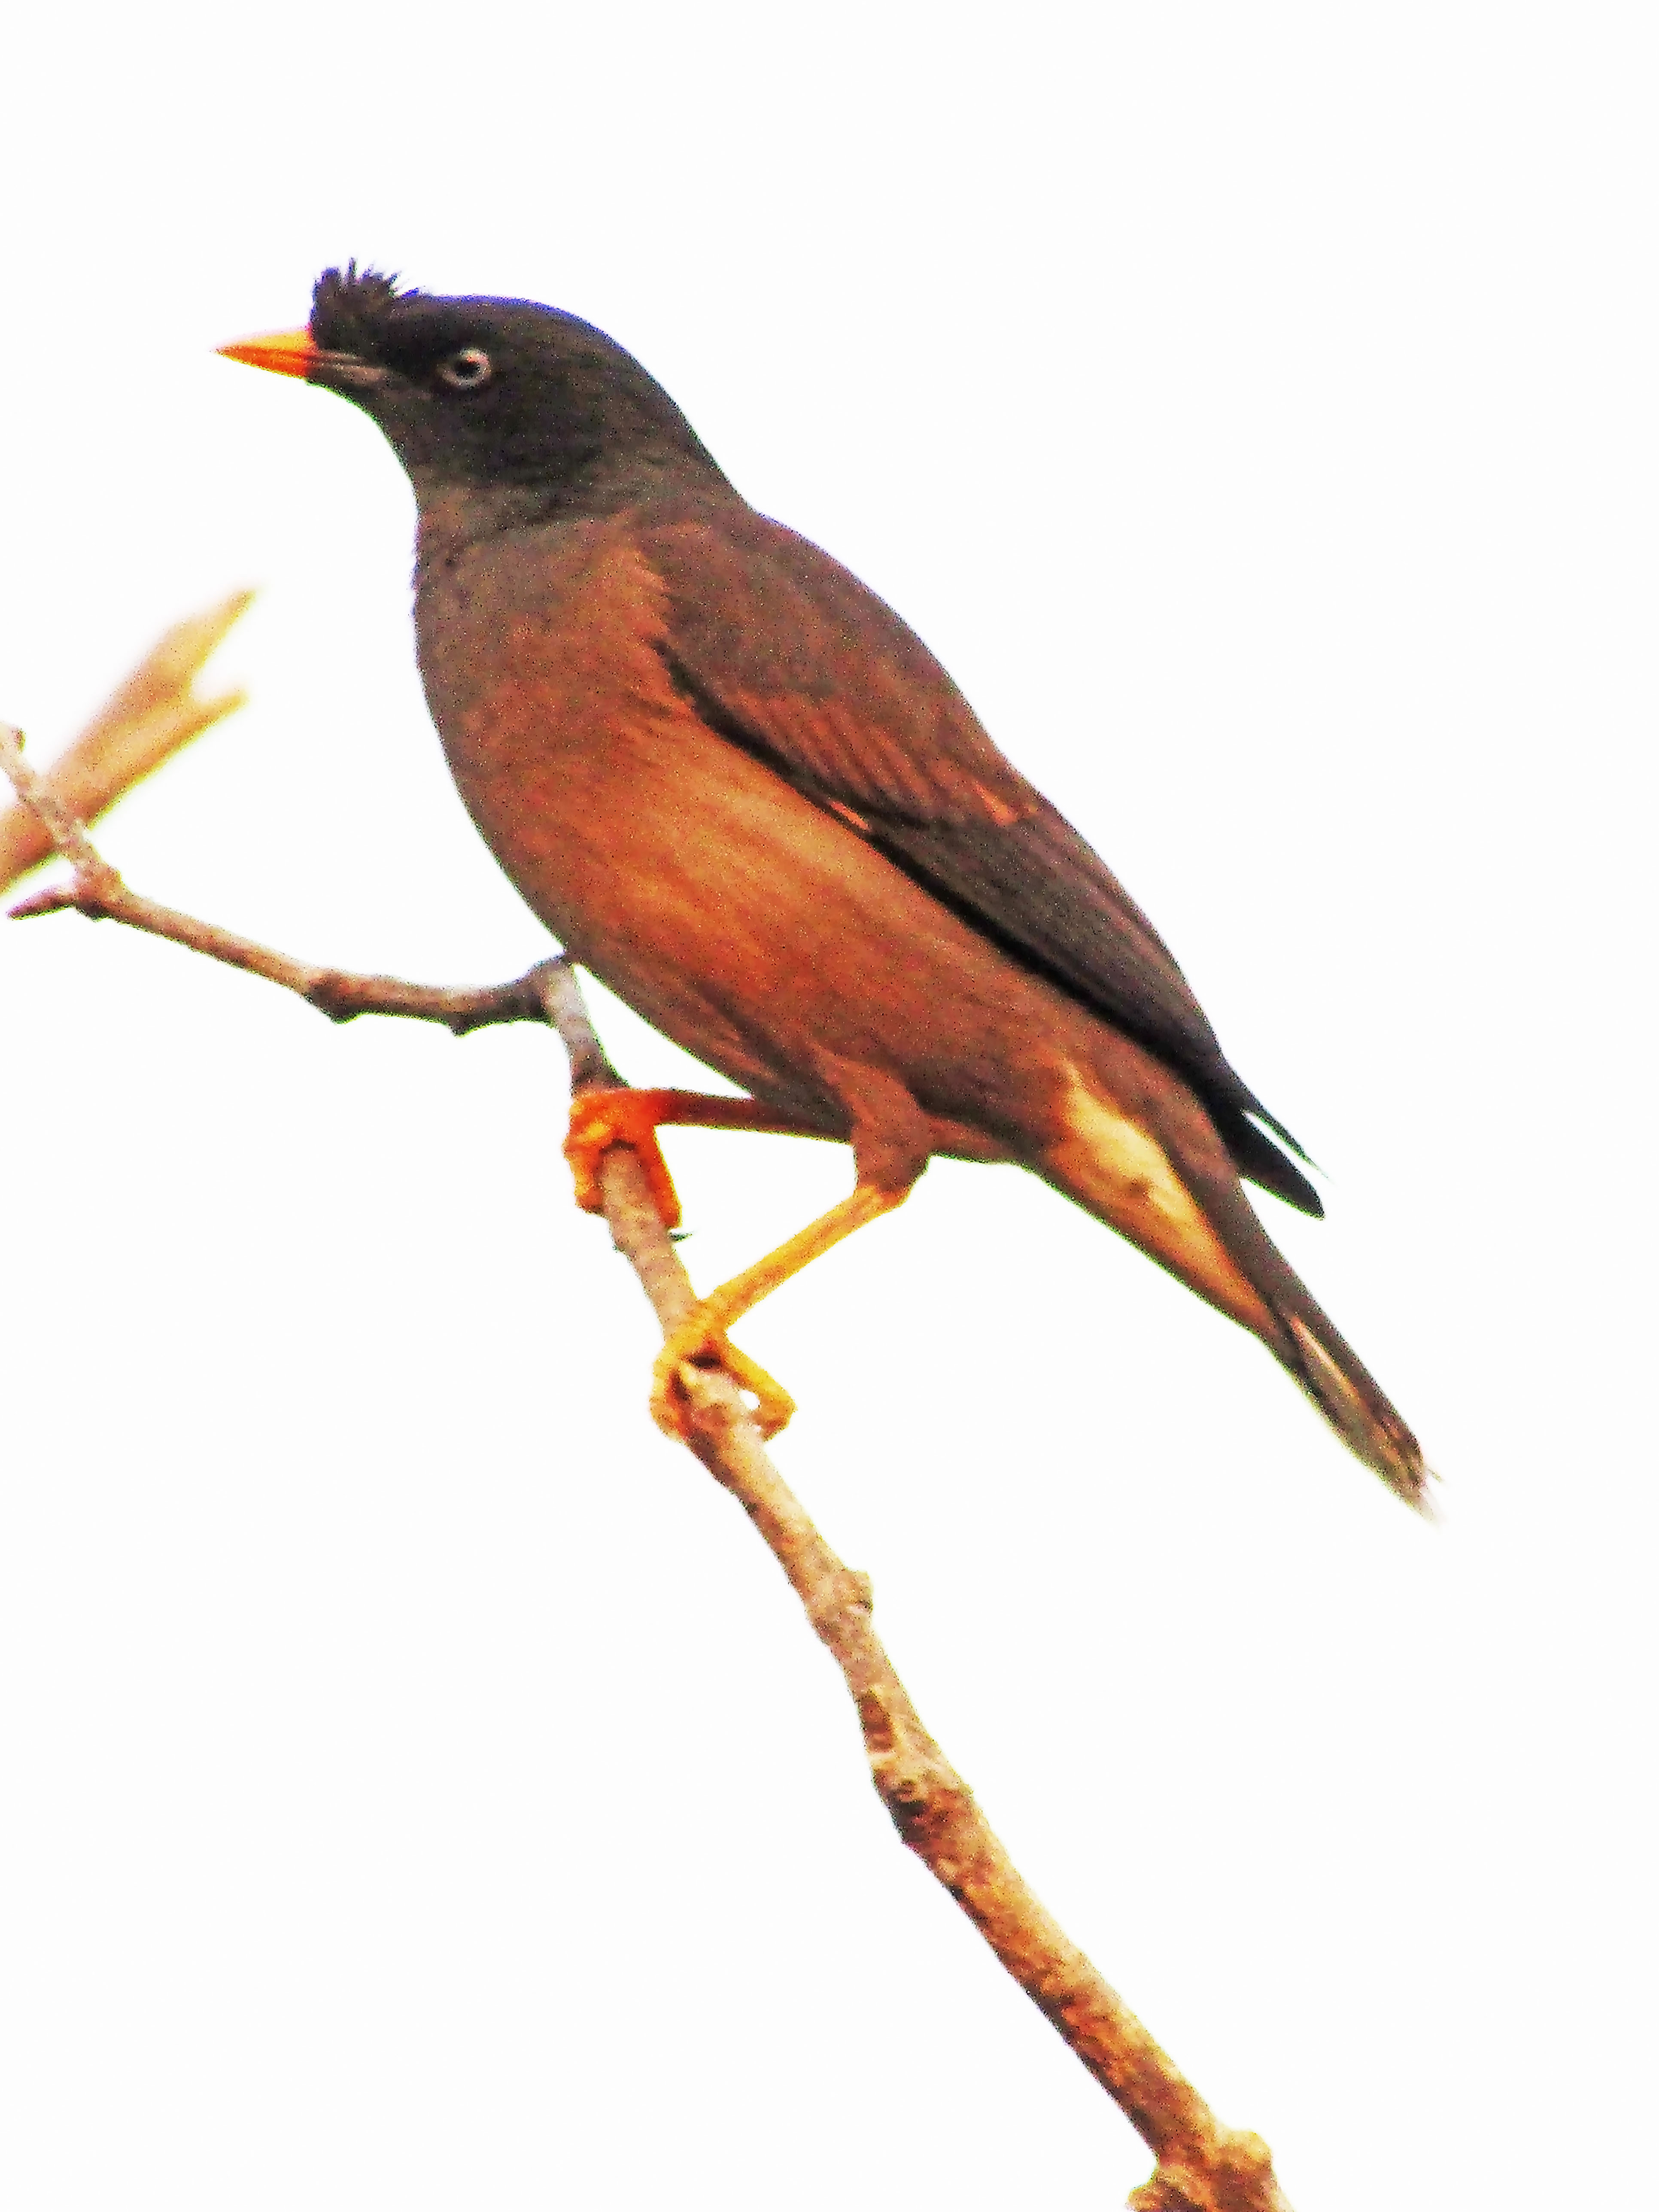
bird, crest, eyes, beak, color, twig, feather, songbird, wing, tail, perching bird, terrestrial animal, sky, illustration, wildlife, old world flycatcher, balance